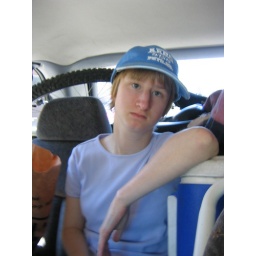
Liz was thrilled to be stuck in the back seat with the cooler and beach bag on our way to the beach.